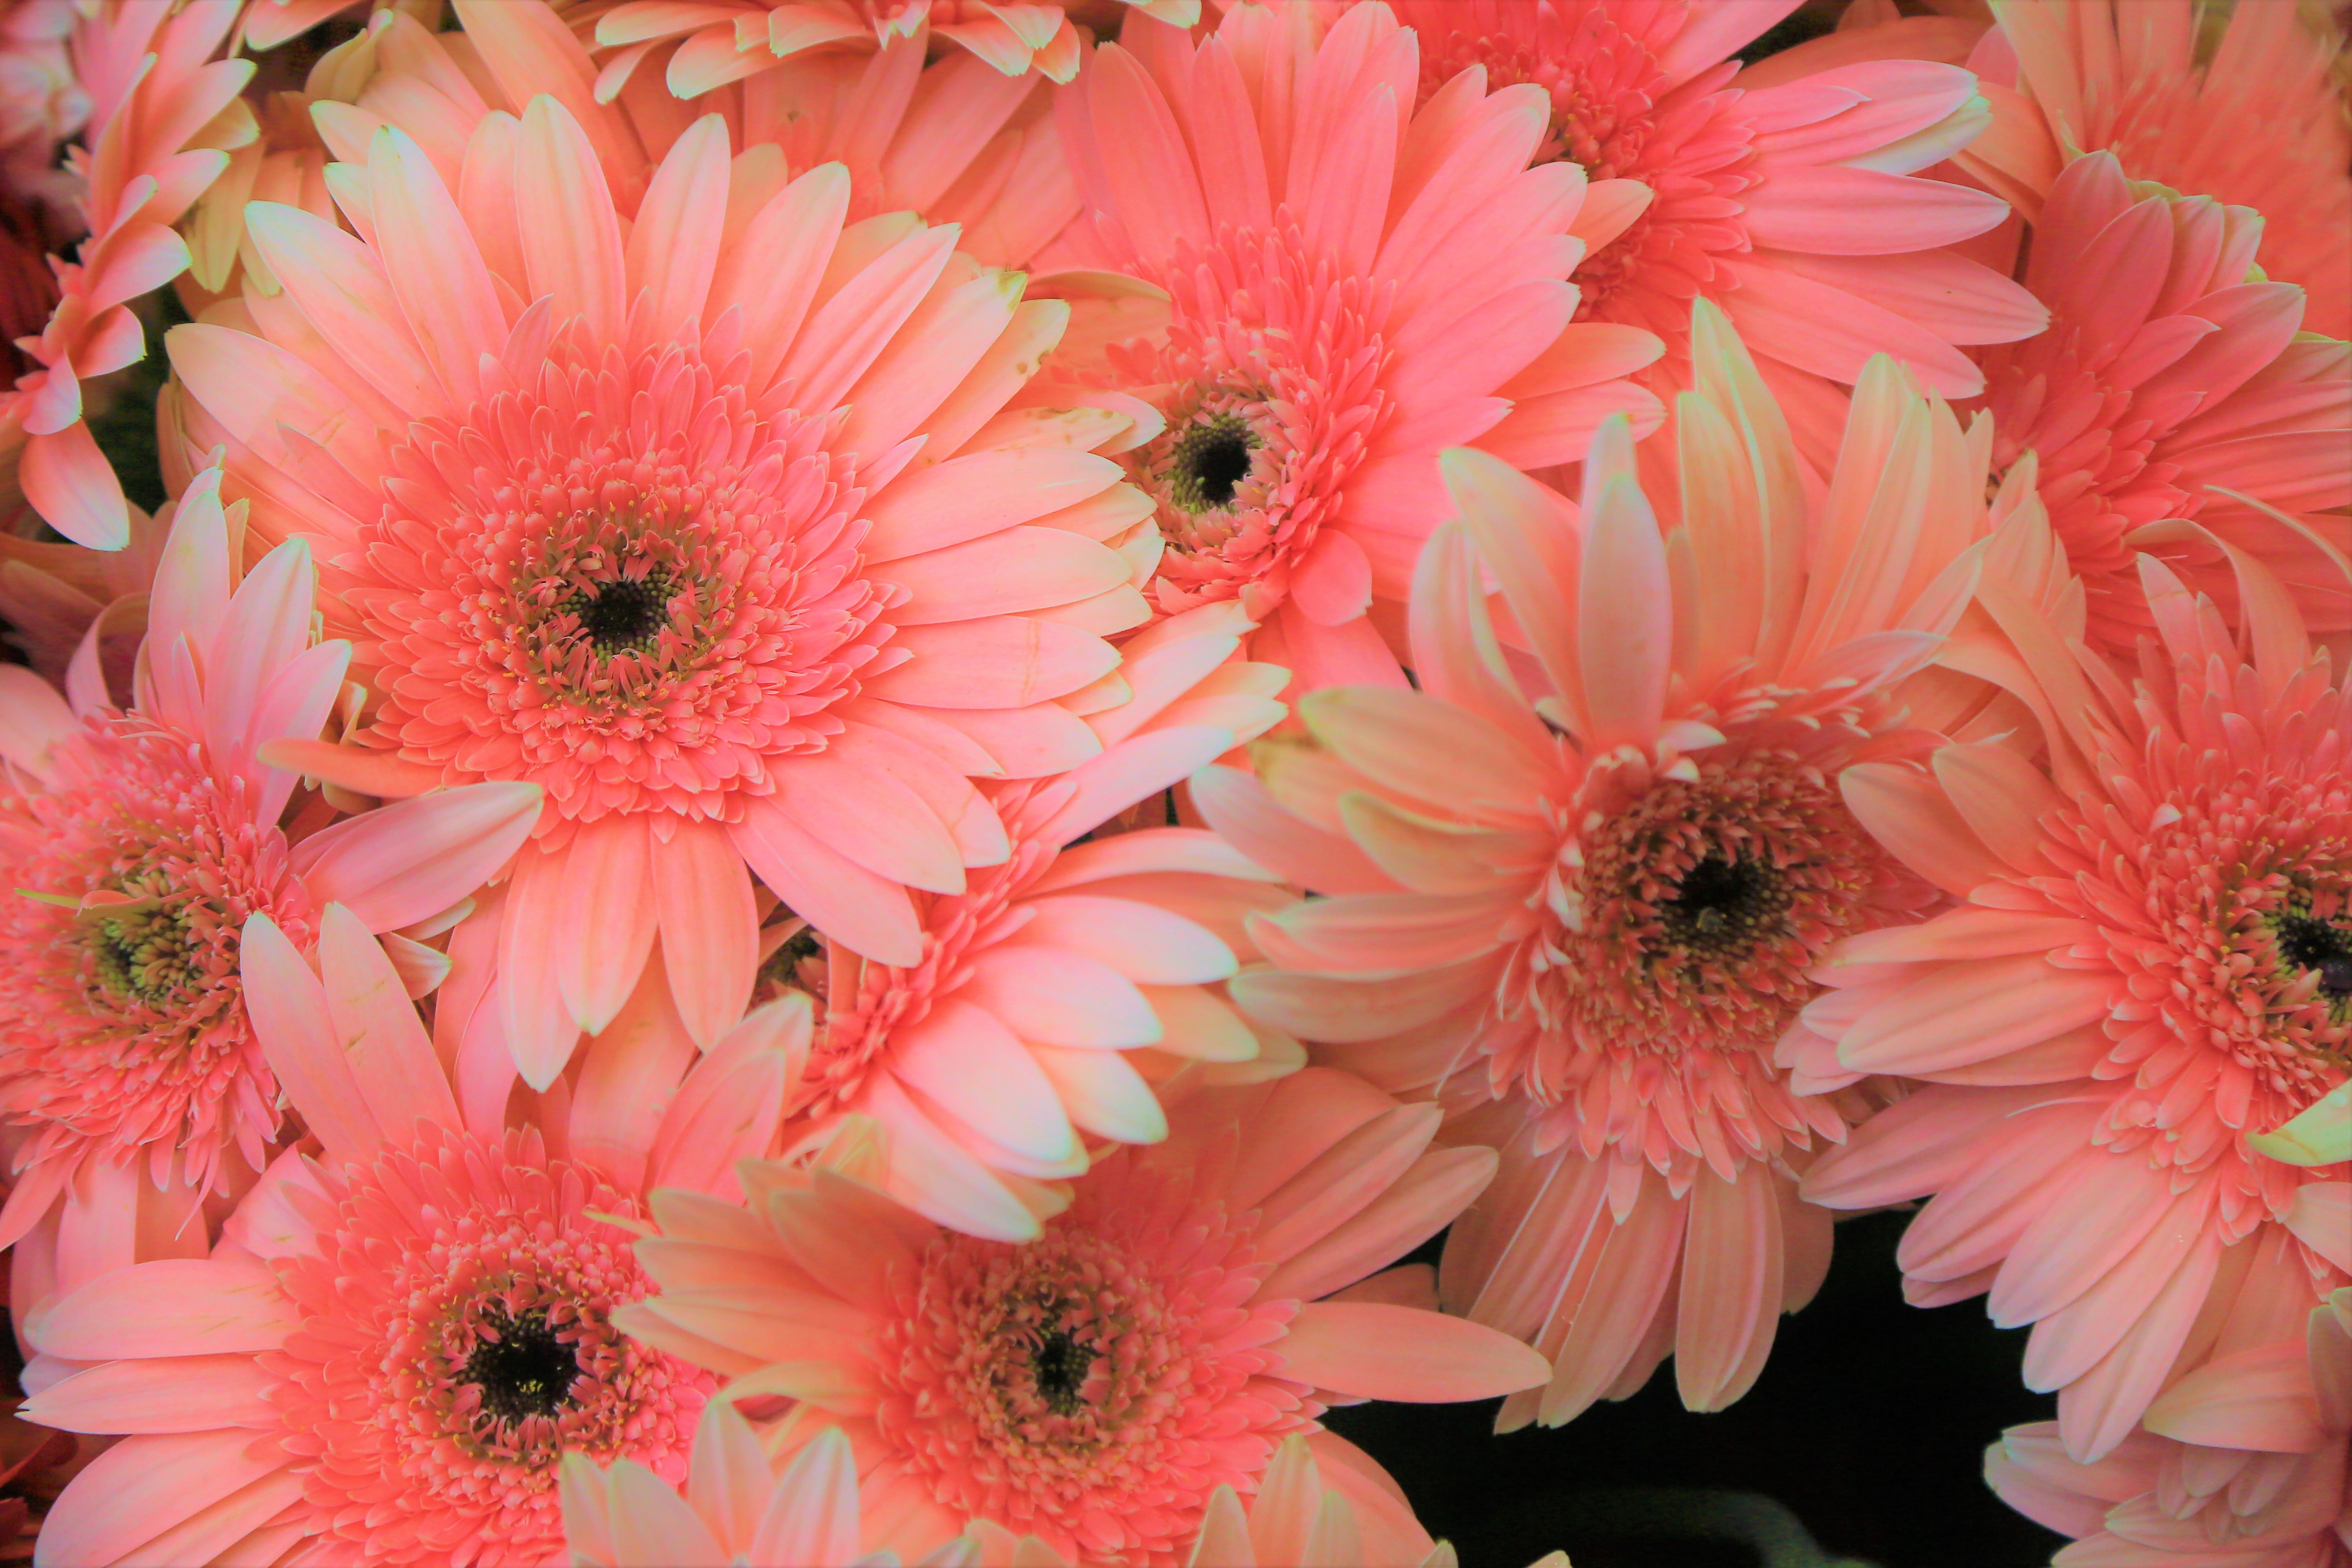
flowers, spring, nature, beautiful, colorful, pink, flower, flowering plant, barberton daisy, gerbera, plant, petal, cut flowers, floral design, floristry, flower arranging, orange, chrysanths, close up, artificial flower, daisy family, peach, daisy, annual plant, bouquet, asterales, wildflower, calendula, perennial plant